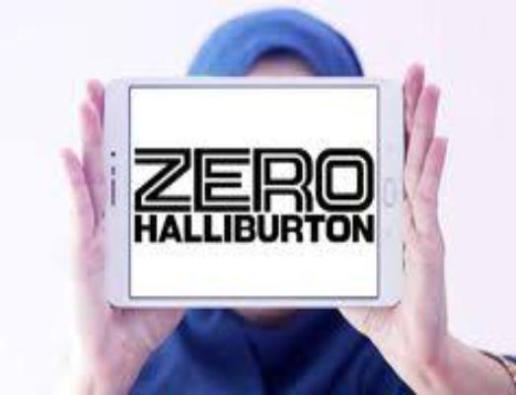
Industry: Clothes